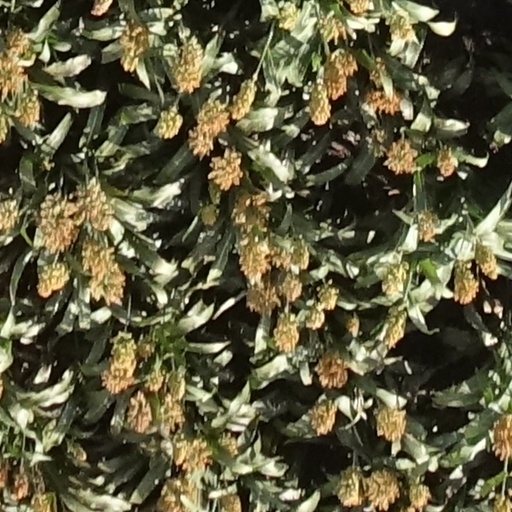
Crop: sorghum